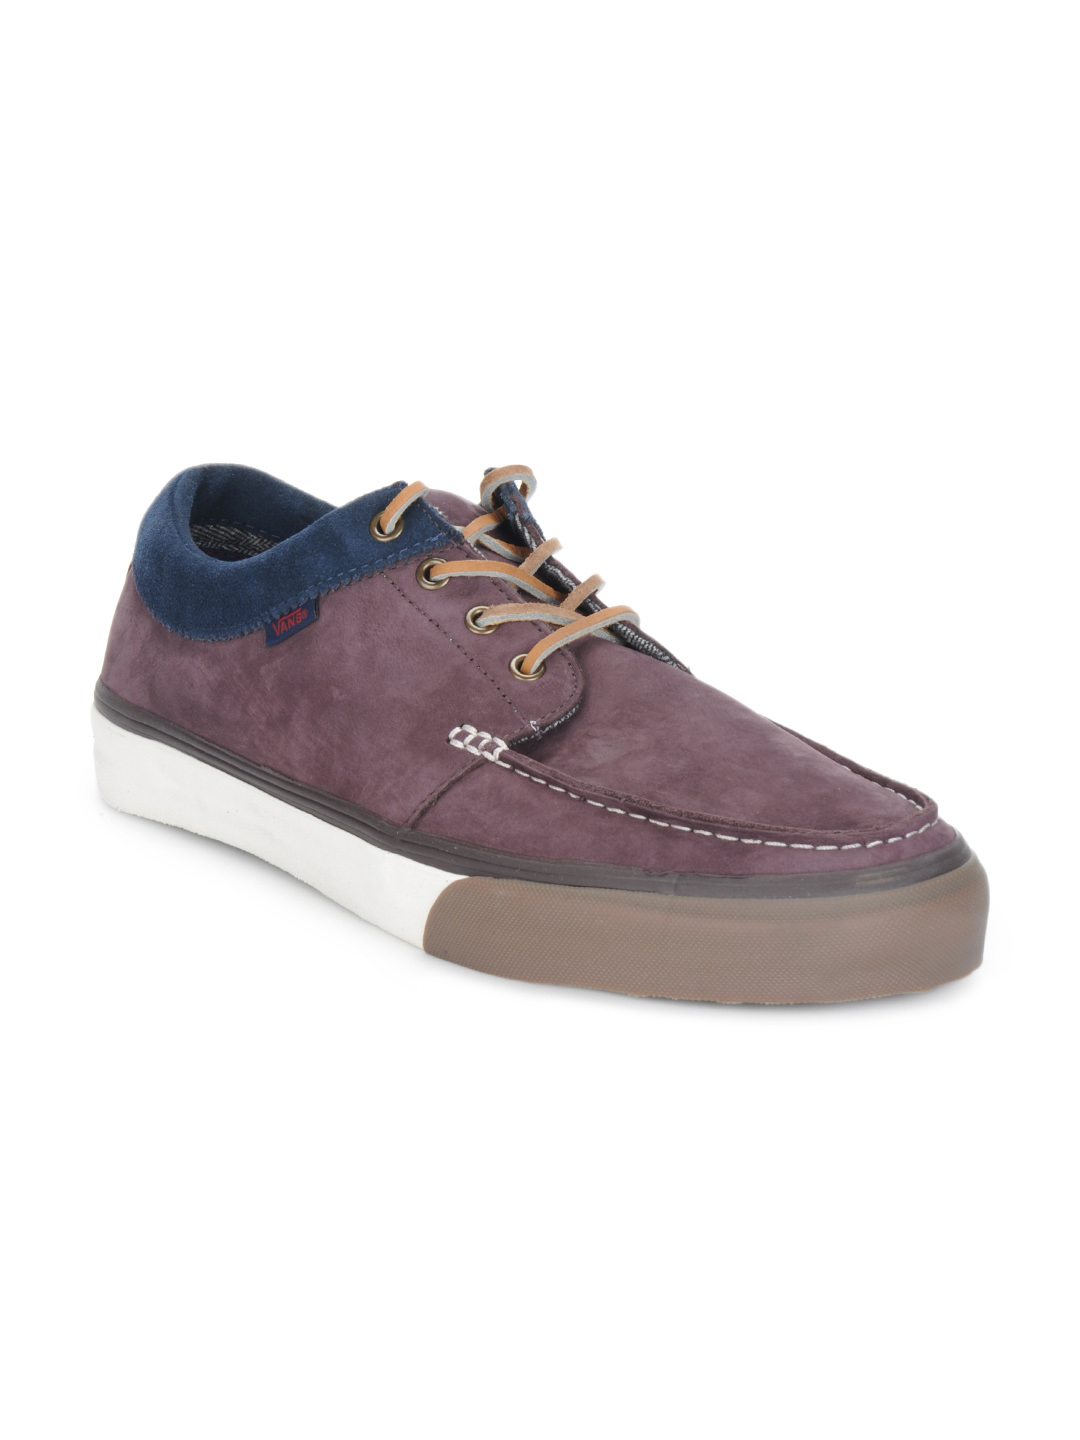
Vans Men Burgundy Shoes
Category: Footwear / Shoes / Casual Shoes
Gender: Men
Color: Burgundy
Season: Spring 2012
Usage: Casual